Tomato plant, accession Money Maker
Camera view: tilt-top (135 deg); turntable rotation: 0 degrees
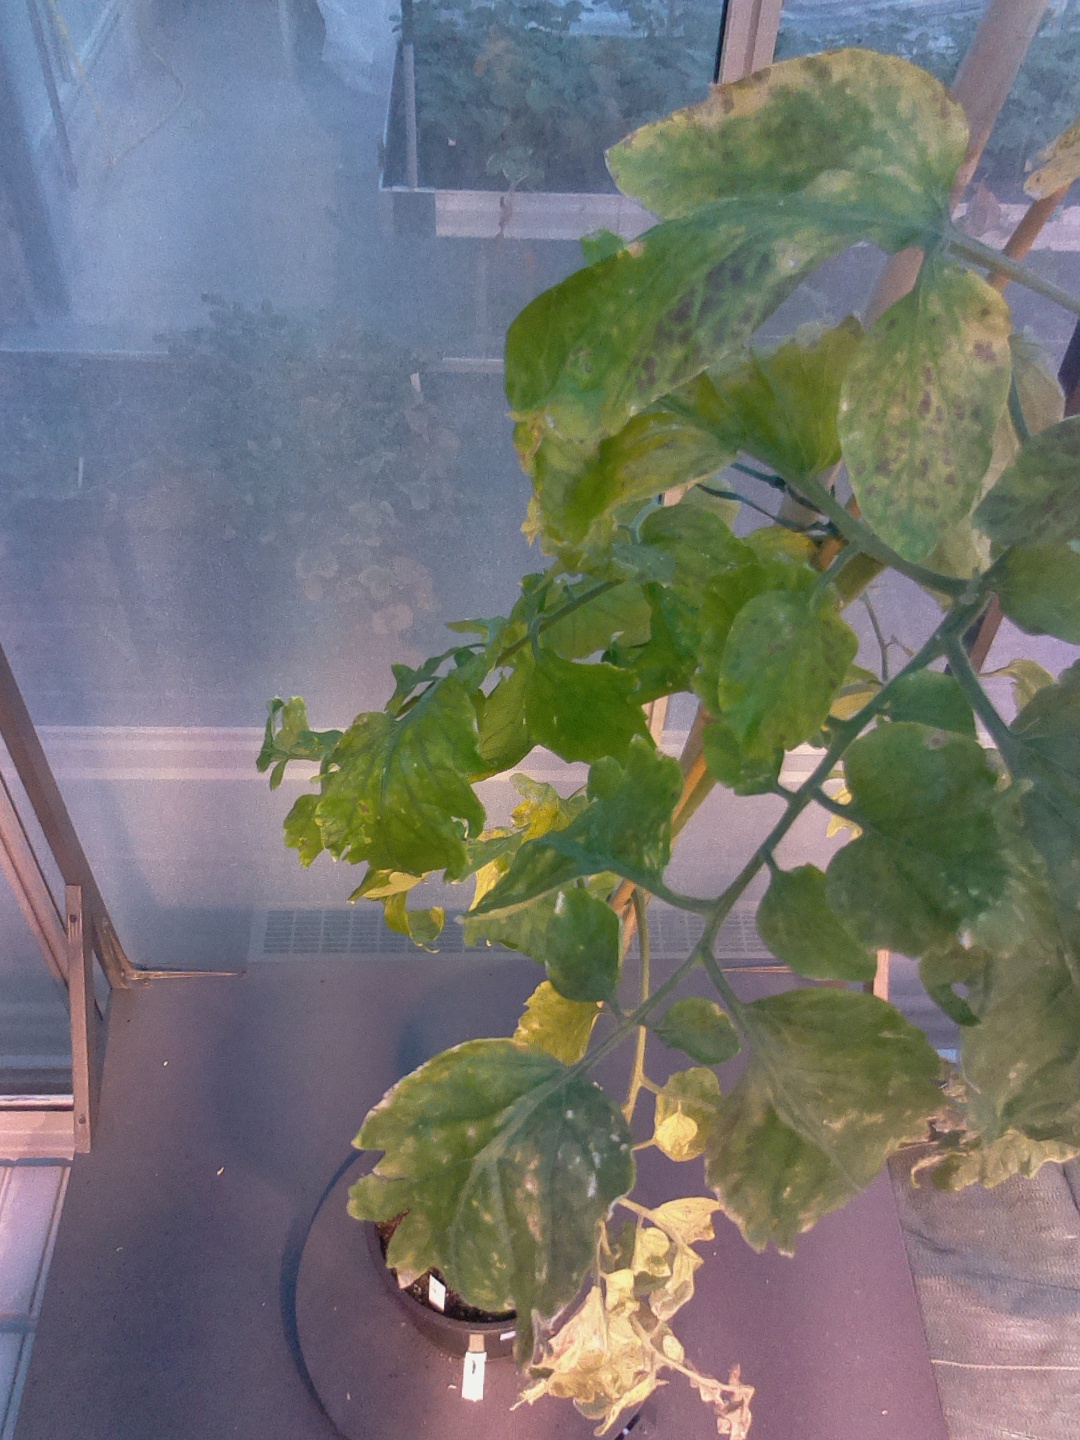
BBCH growth stage 79: 90% -100% of final fruit size